School bus by country

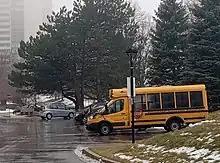
Van chassis-based school bus in North York.

In Poland, school buses are used in a similar fashion to those in the United States, to connect residents of rural areas to schools located further away. While officially lettered (Polish for "school bus"), they are colloquially known as "gimbus".